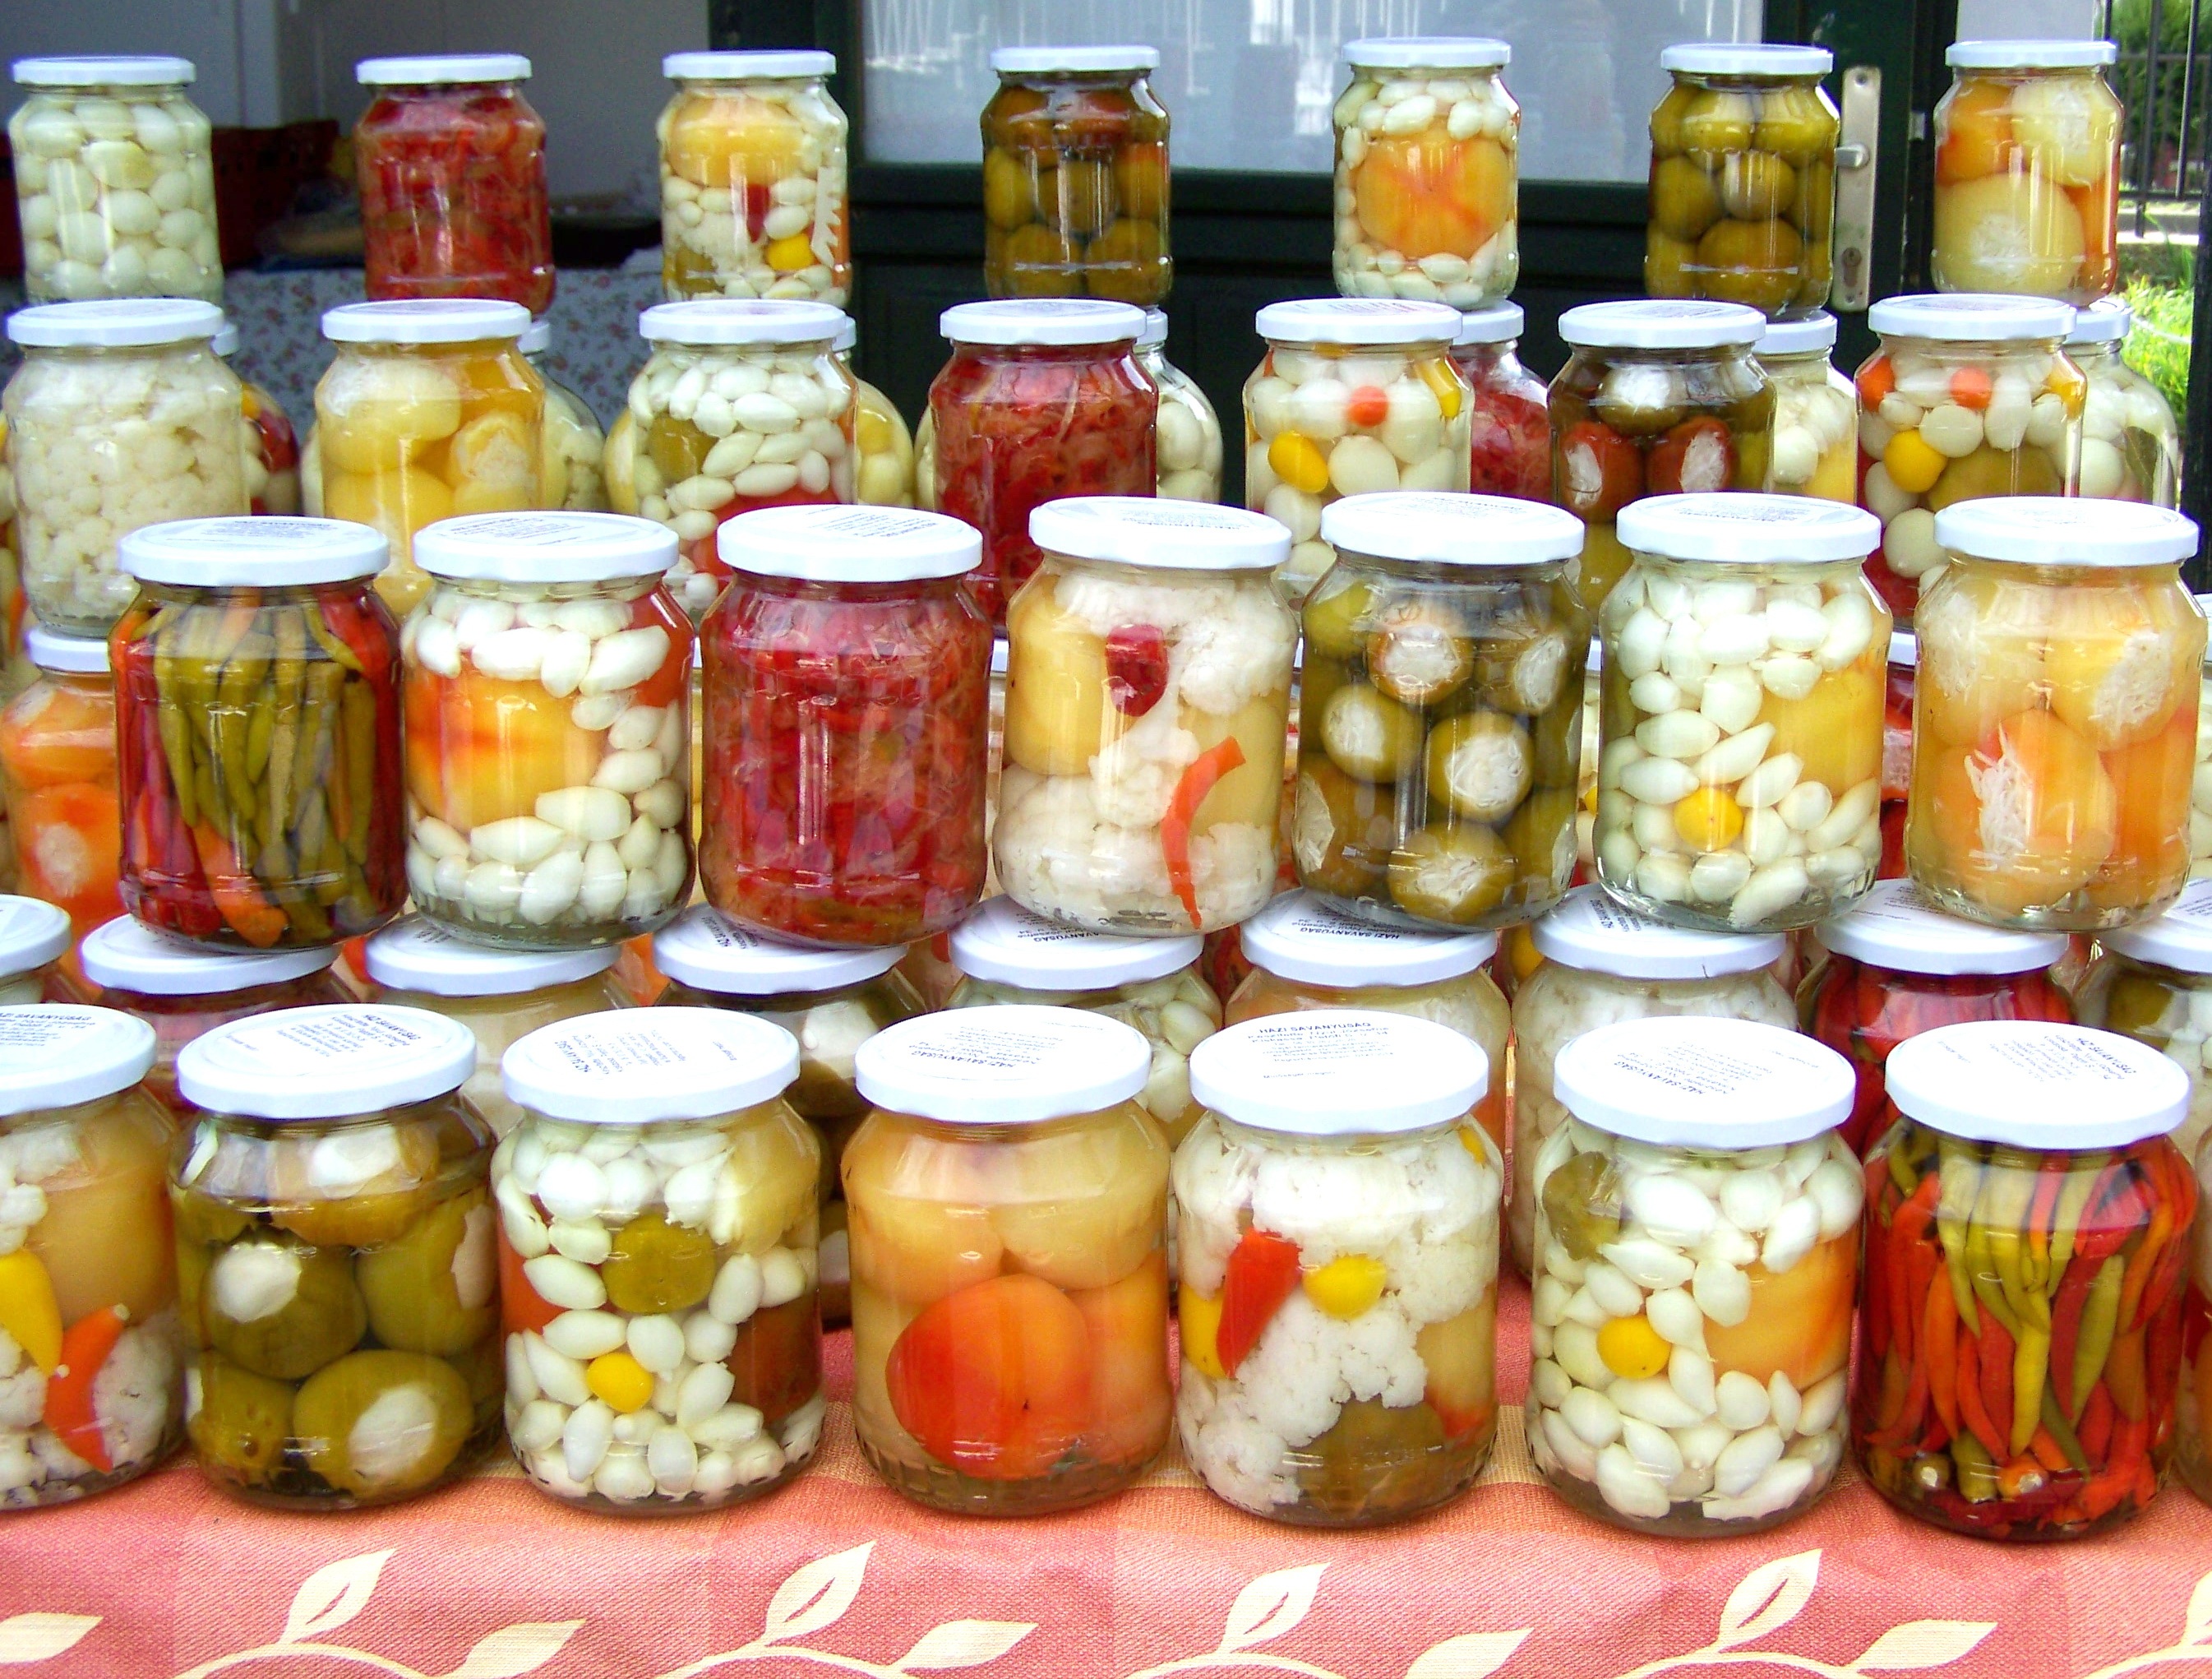
dish, food, produce, vegetable, cuisine, asian food, canning, pickling, homemade pickles, food preservation, tursu, achaar, mixed pickles